Elfstedentocht

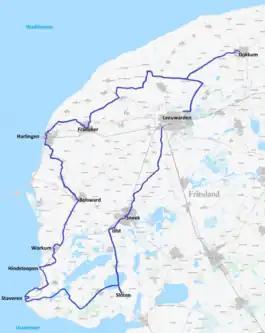

Since the "Elfstedentocht" is such a rare event, its declaration creates excitement all over the country. In the build-up to a possible race in 2012, Mark Rutte, the Dutch Prime Minister remarked "once every fifteen years our country is not governed from The Hague but by twenty-two district heads in Friesland. And our country is in good hands." As soon as a few days pass with below-freezing temperatures, the media start speculating about the chances for an "Elfstedentocht". The longer the freezing temperatures stay, the more intense this ""Elfstedenkoorts"" (eleven cities fever) gets, culminating in a national near-frenzy when it is announced that the tour will actually be held. The day before the tour many Dutch flock to Leeuwarden to enjoy the party atmosphere that surrounds the event; that evening, called the "Nacht van Leeuwarden" (Night of Leeuwarden), becomes a giant street party (Frisians, who have a reputation for surliness, are said to thaw when it freezes).